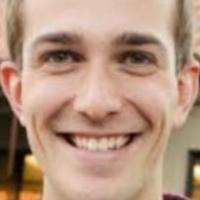
Age group: age 21-30